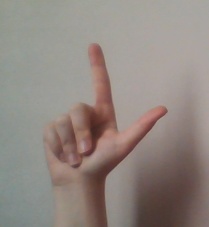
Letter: laam